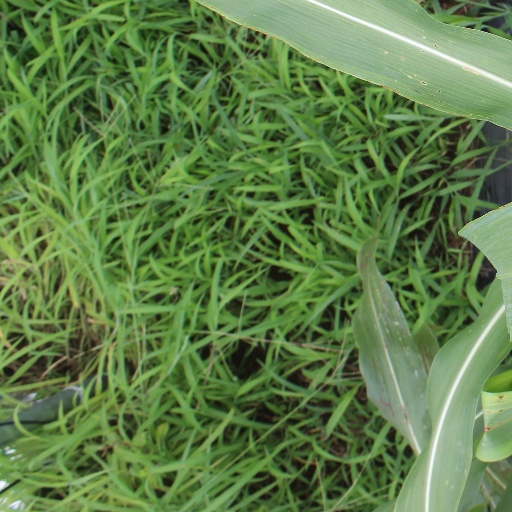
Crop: sorghum